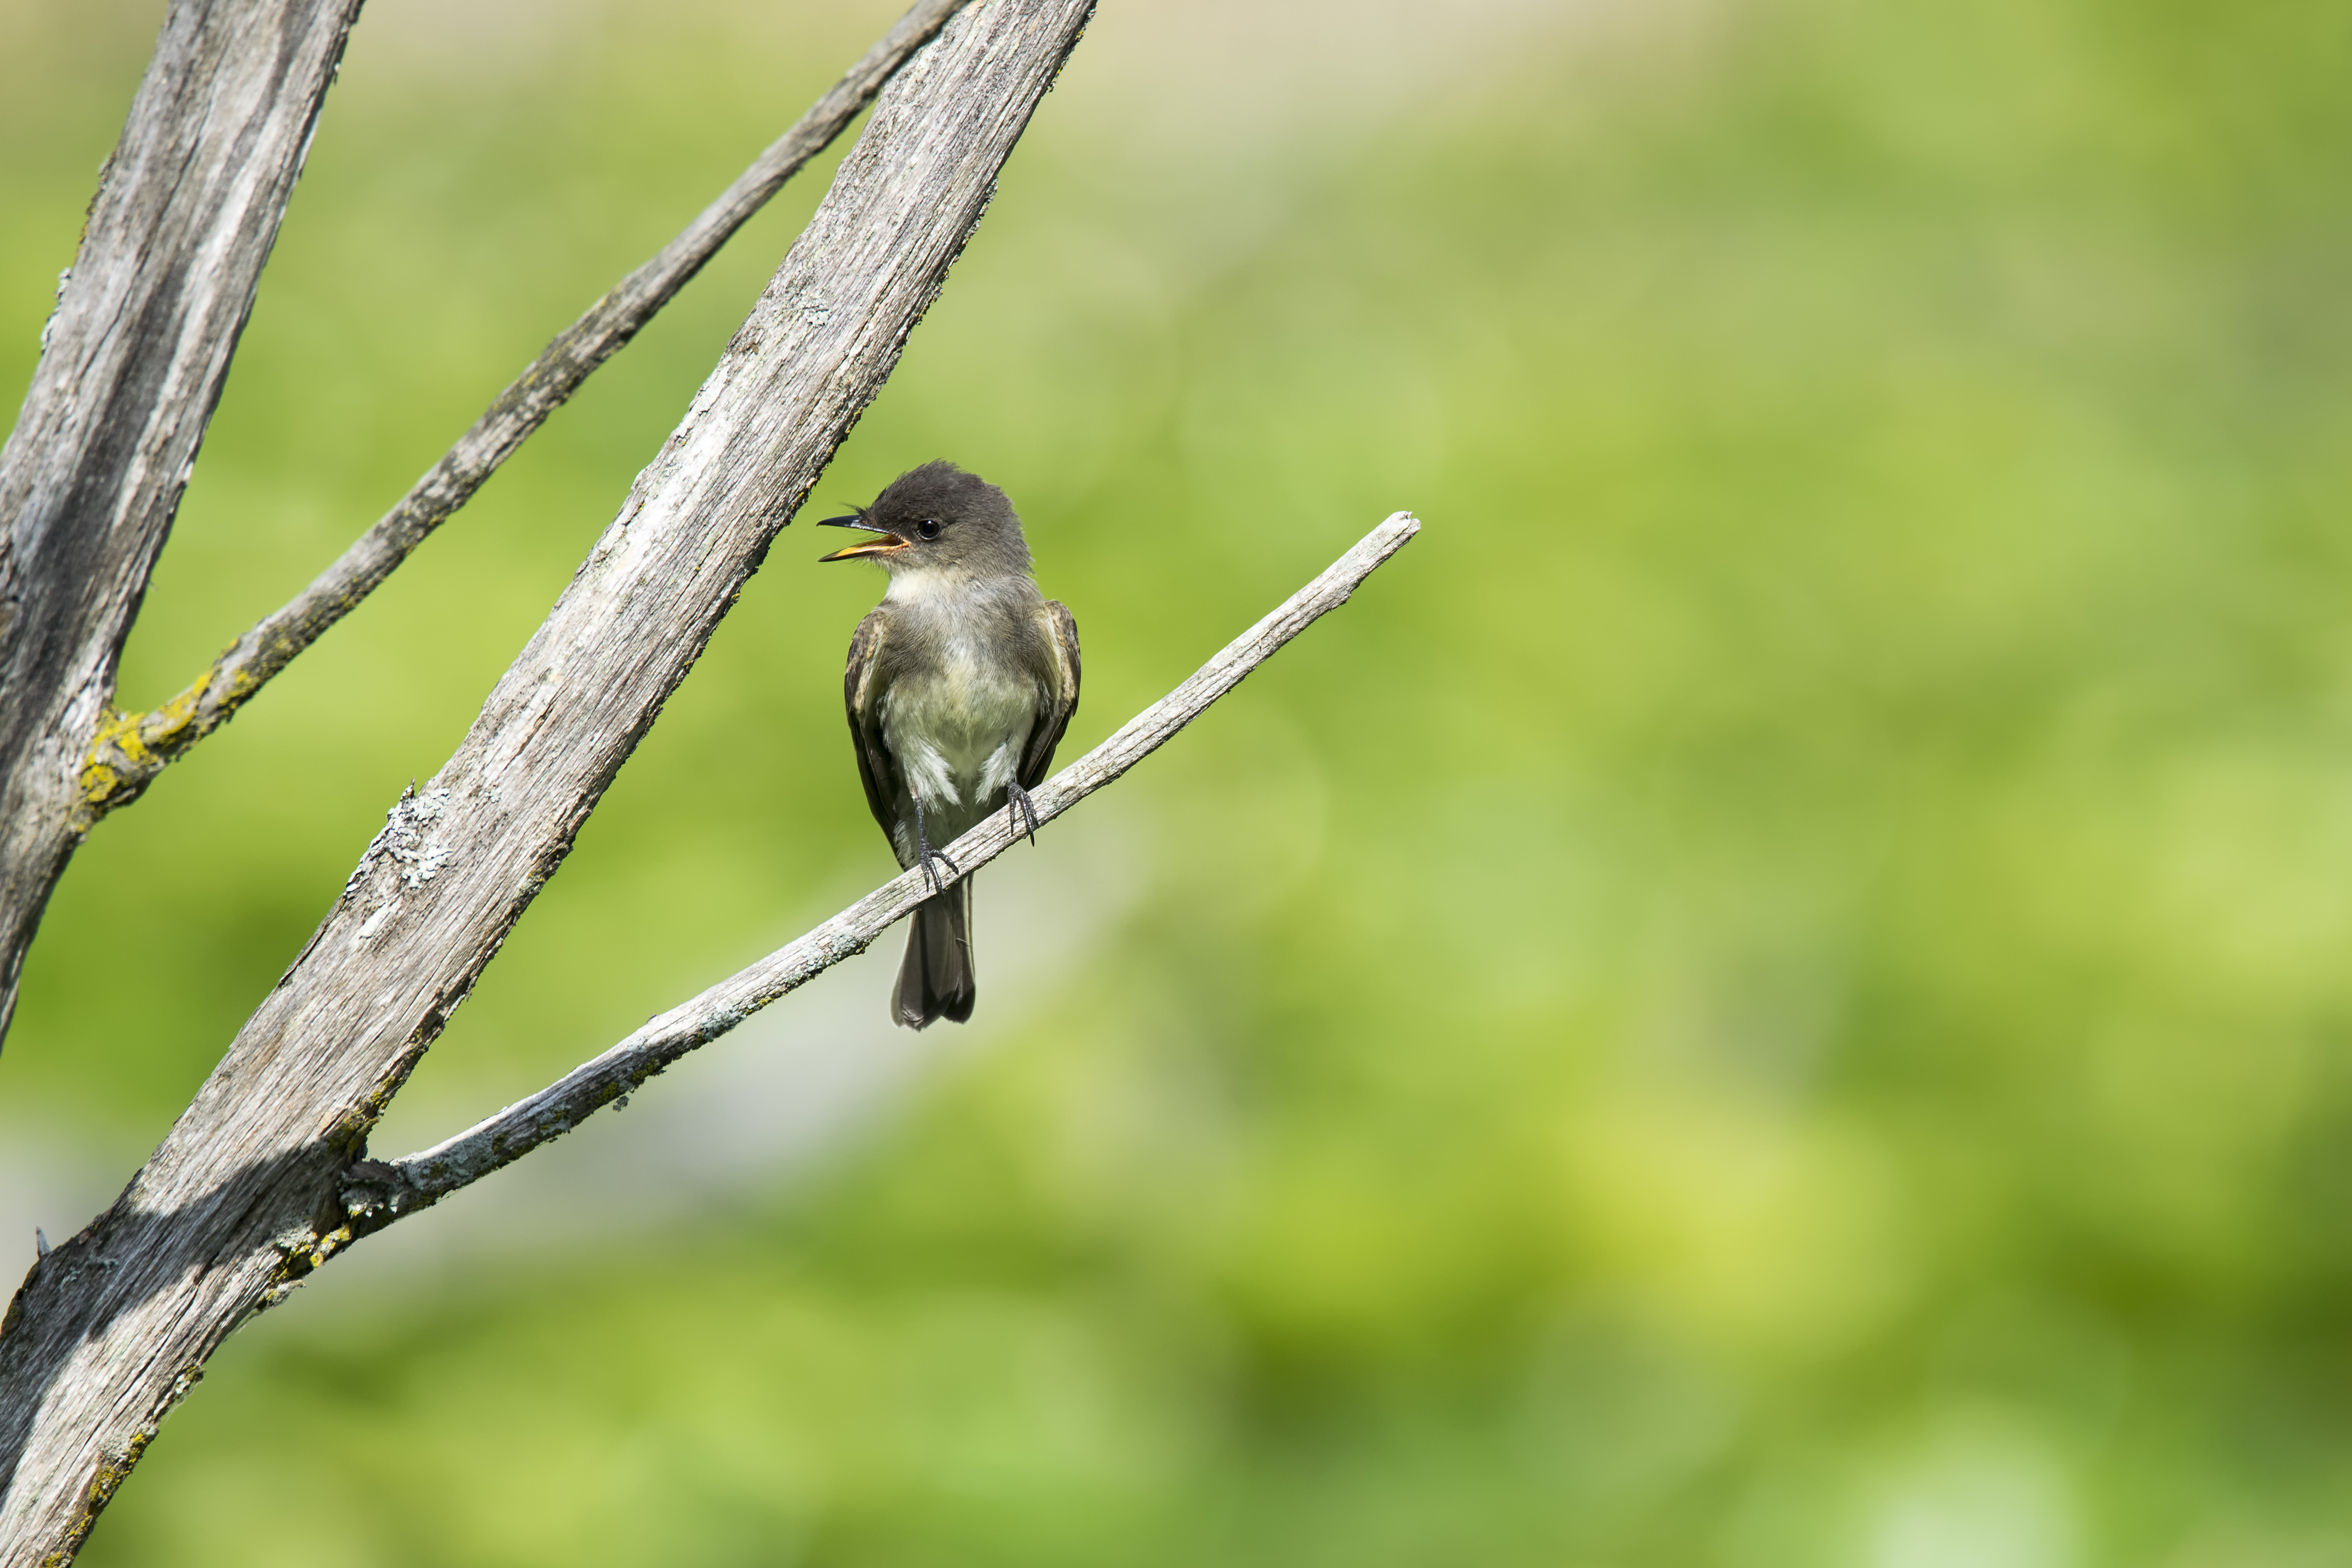
nature, branch, bird, wildlife, beak, fauna, canada, vertebrate, eastern, quebec, sherbrooke, oiseau, moucherolle, phoebe, chickadee, ph bi, old world flycatcher, perching bird